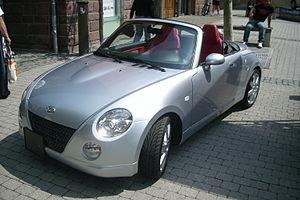
Daihatsu Copen a été photographié à Northeim durant une exposition de voiture.